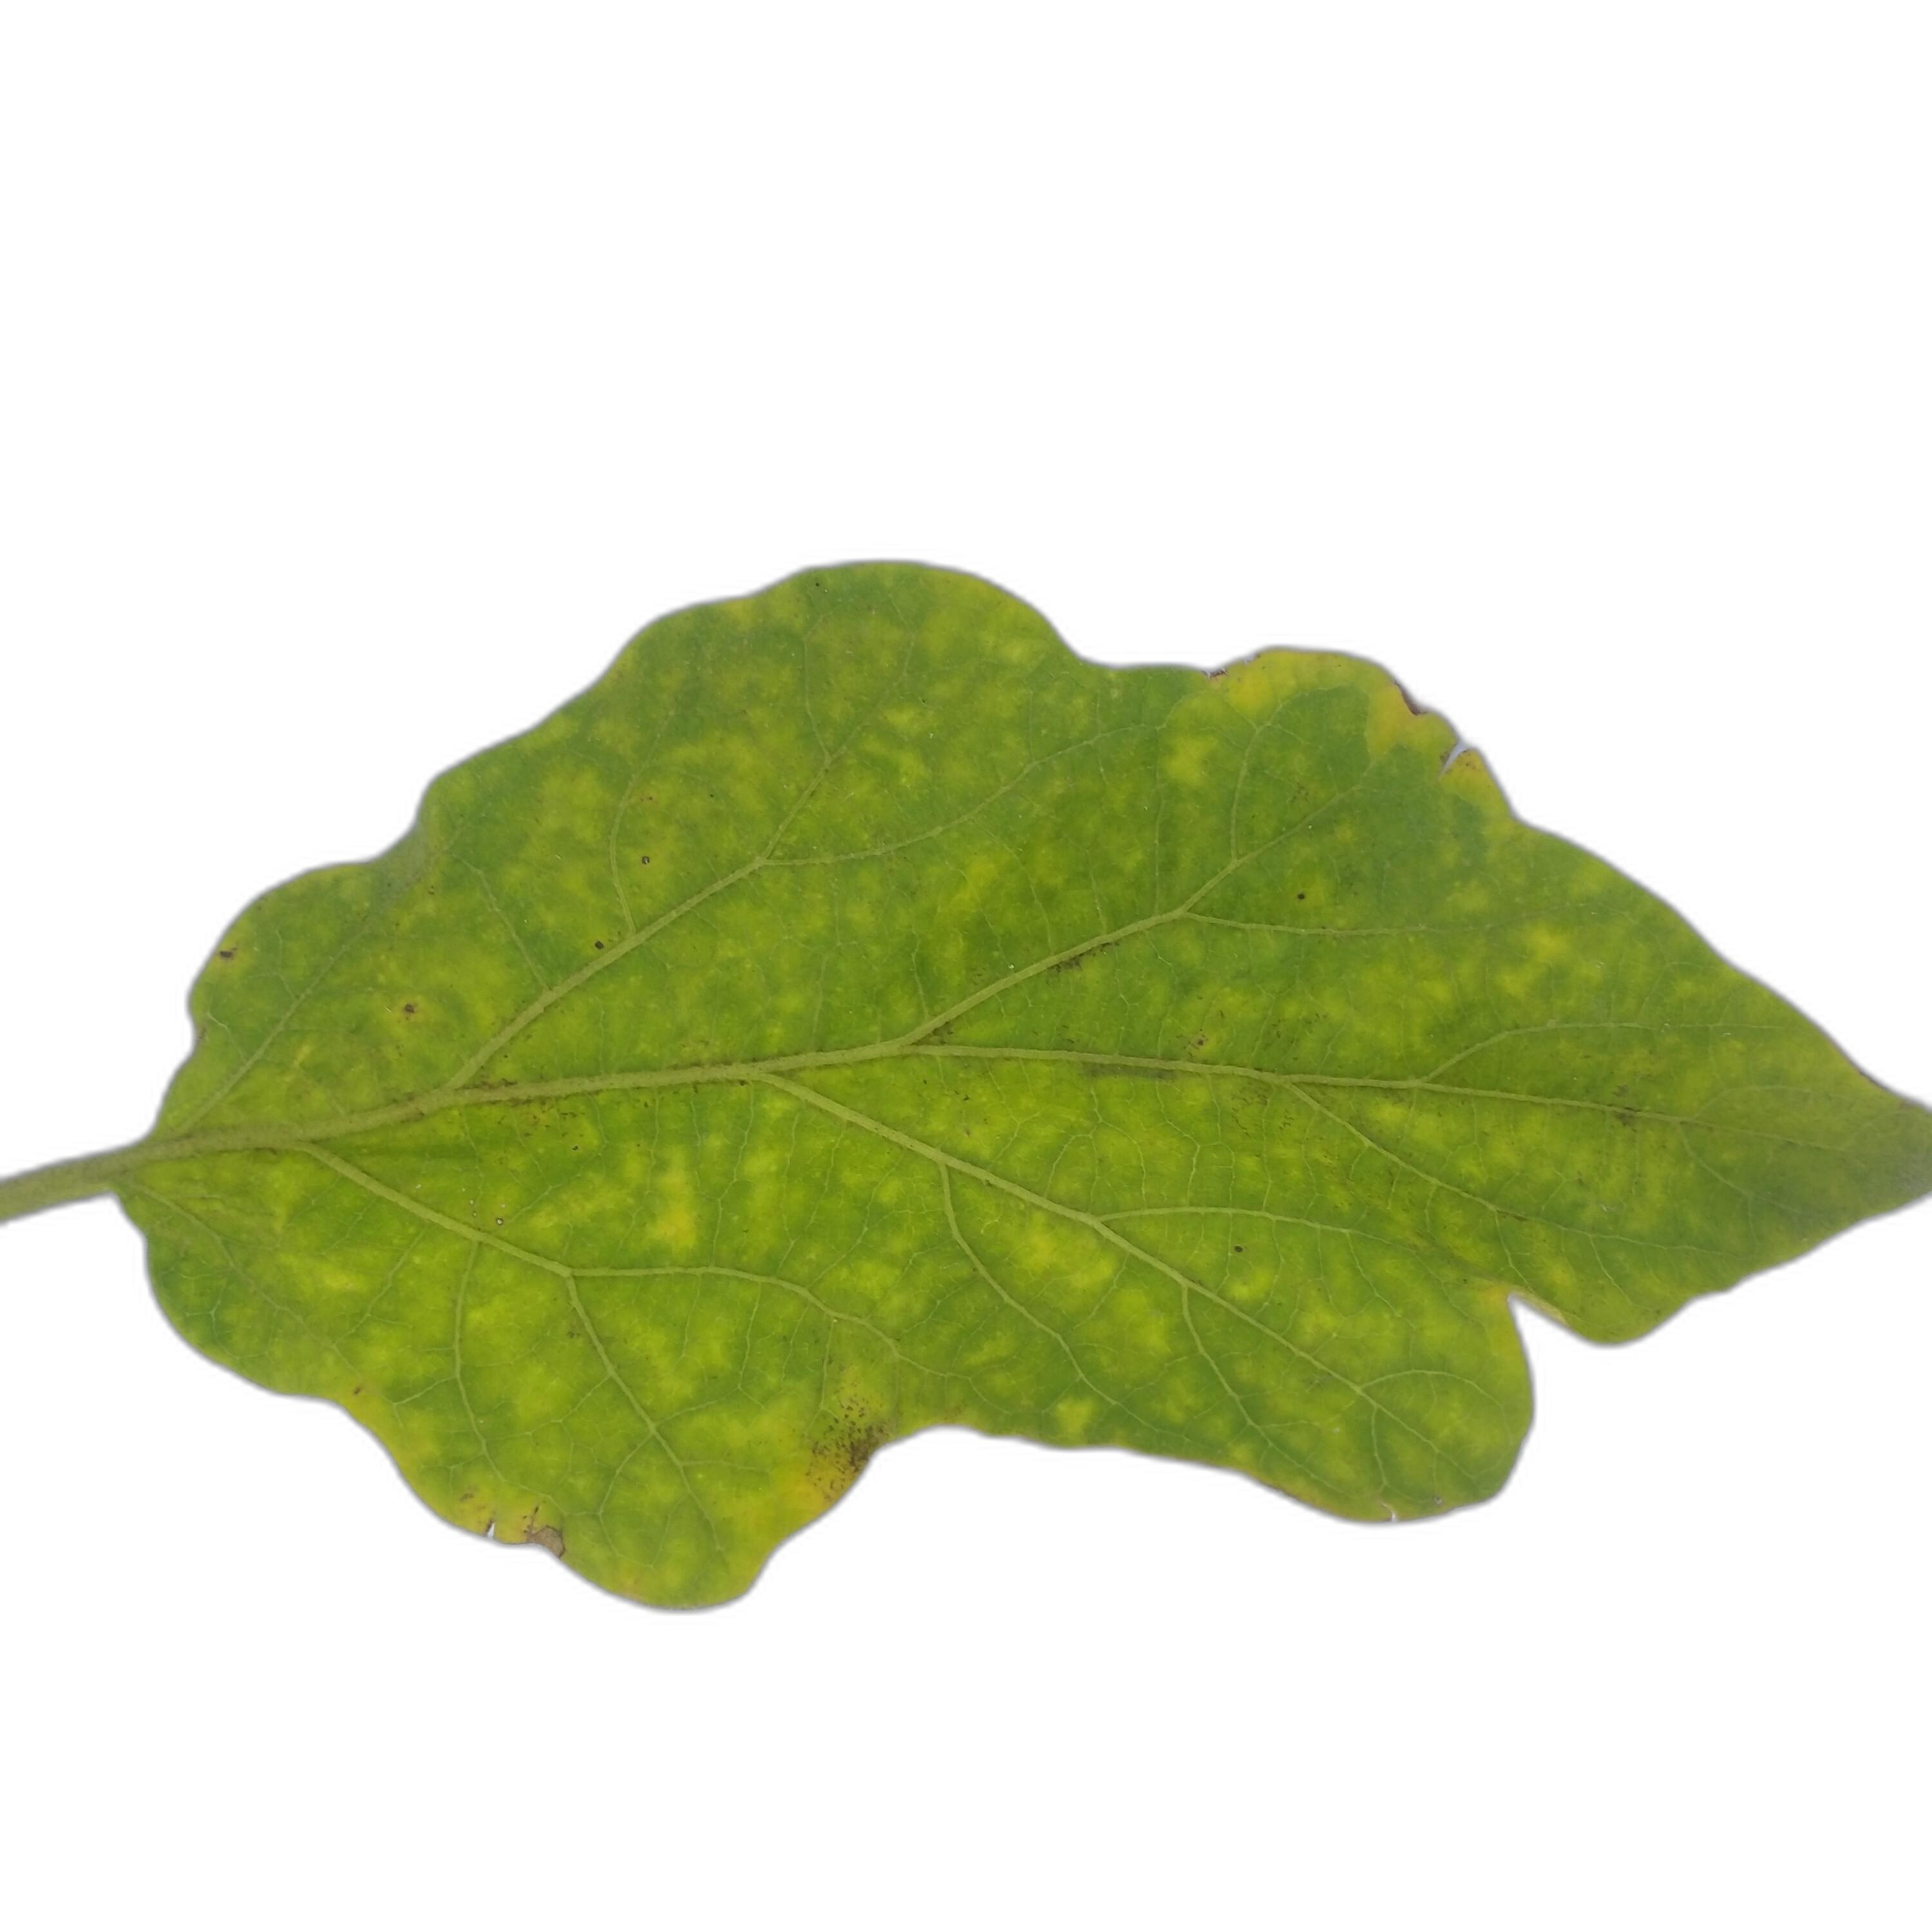
Label: Mosaic Virus Disease